Pennsbury Inn

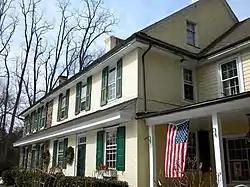
Pennsbury Inn, March 2010

The Pennsbury Inn, now known as Wild Wisteria, and formerly known as the Lancaster Inn or Hal-Dell Farm, is an historic, American inn and tavern that is located in Pennsbury Township, Chester County, Pennsylvania.